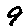
Label: 9